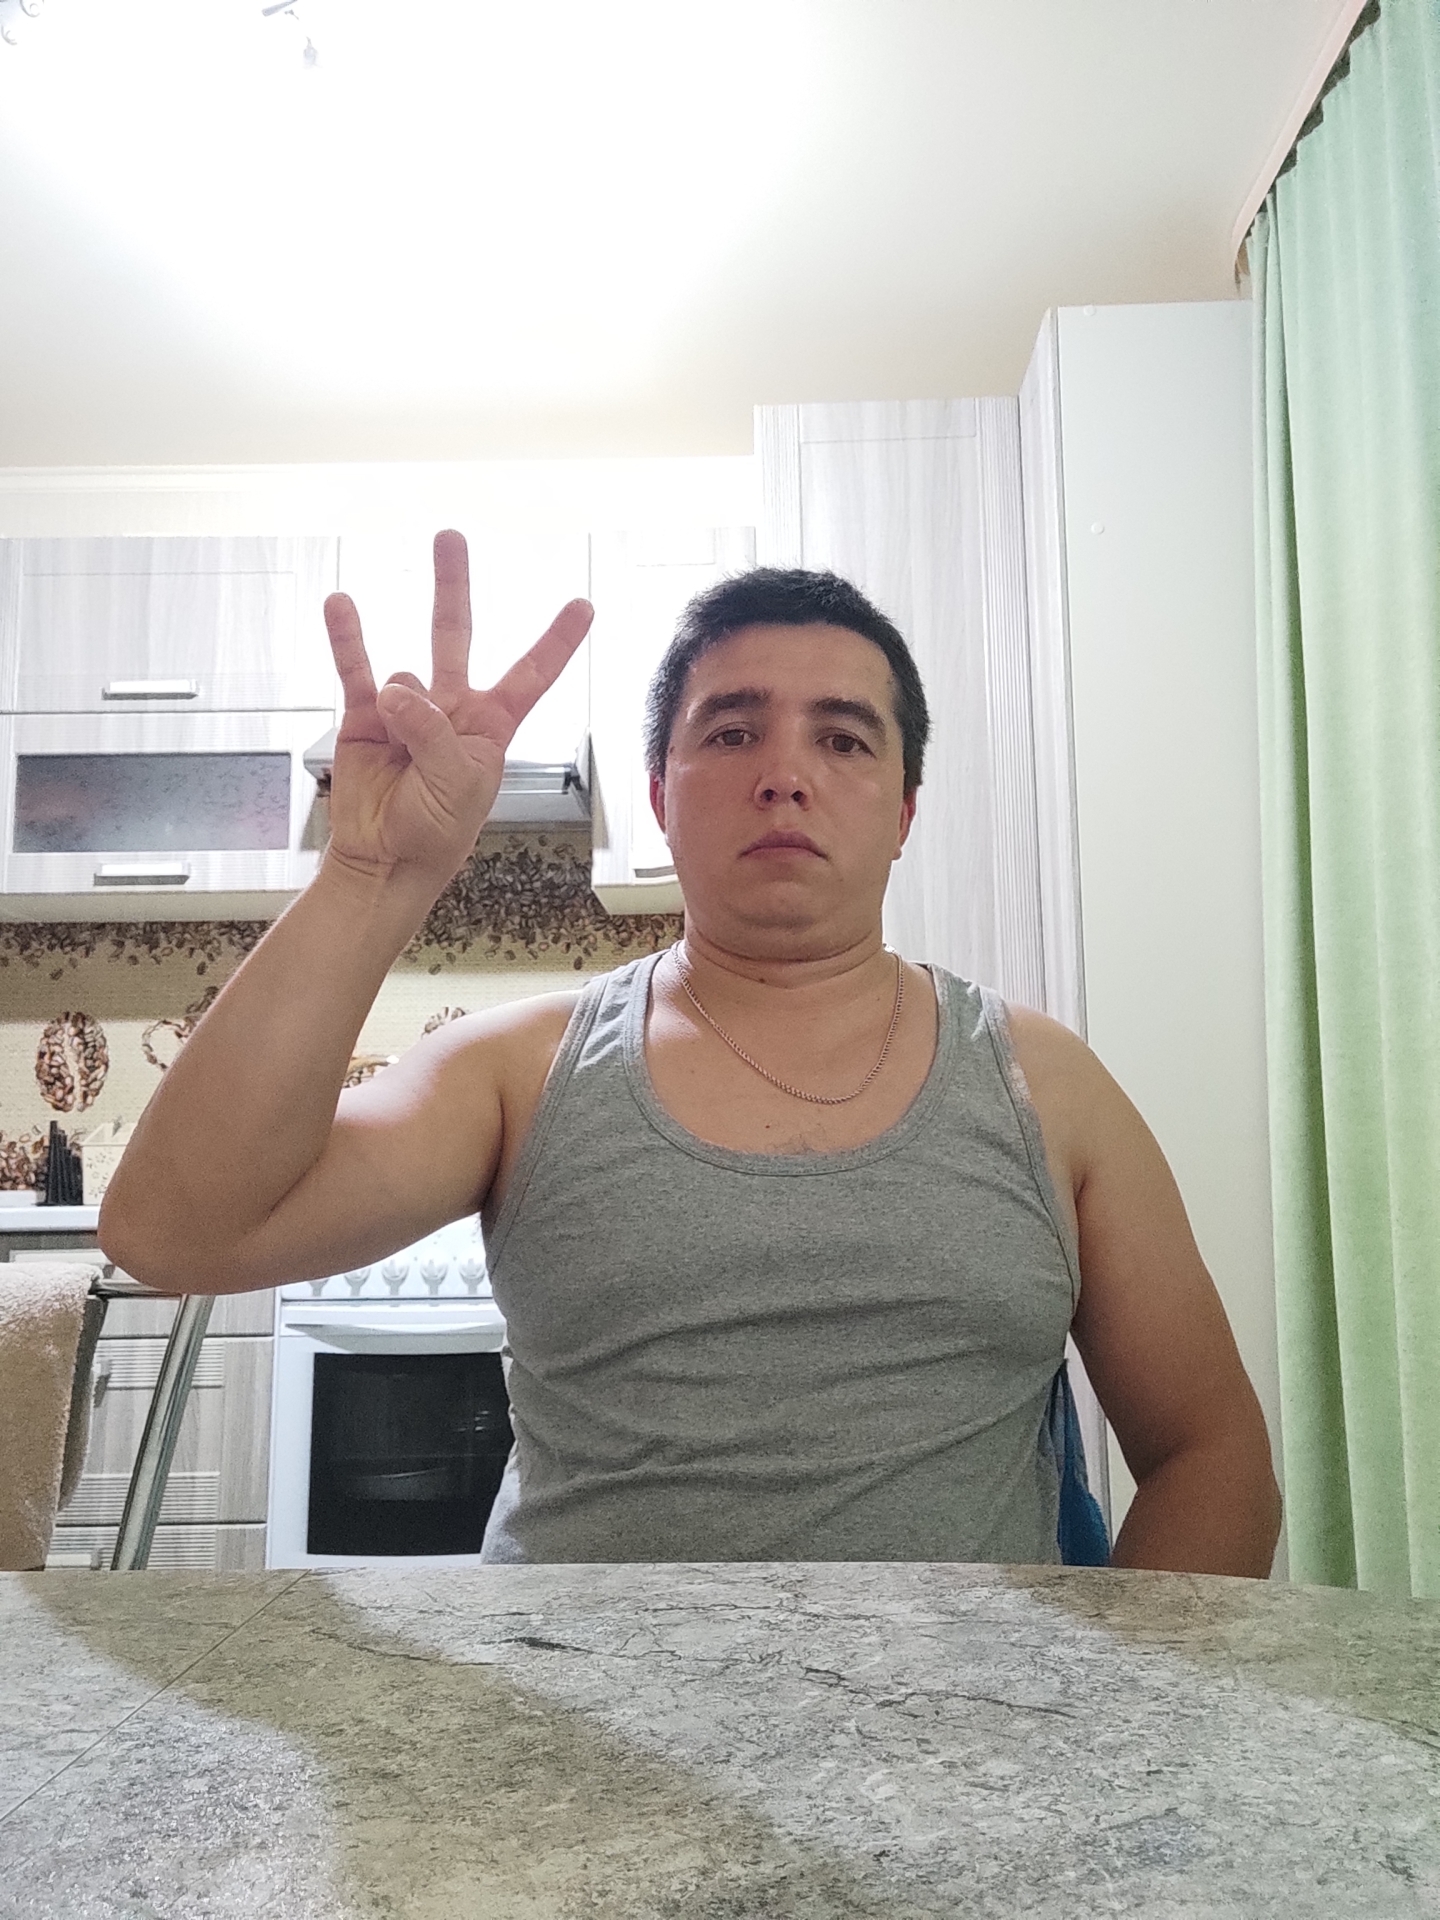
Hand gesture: three3